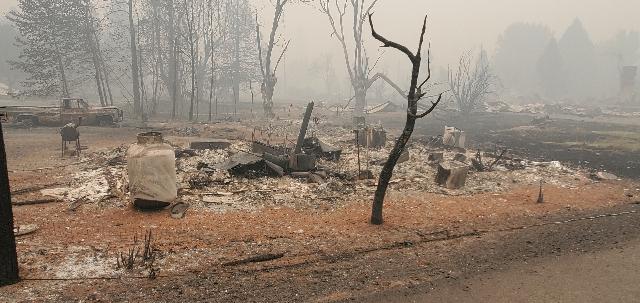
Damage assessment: destroyed